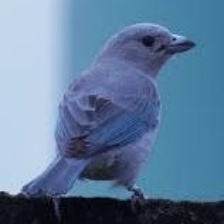
Species: AZURE TANAGER
Scientific name: THRAUPIS CYANOPTERA